Describe the emotion expressed in this image:  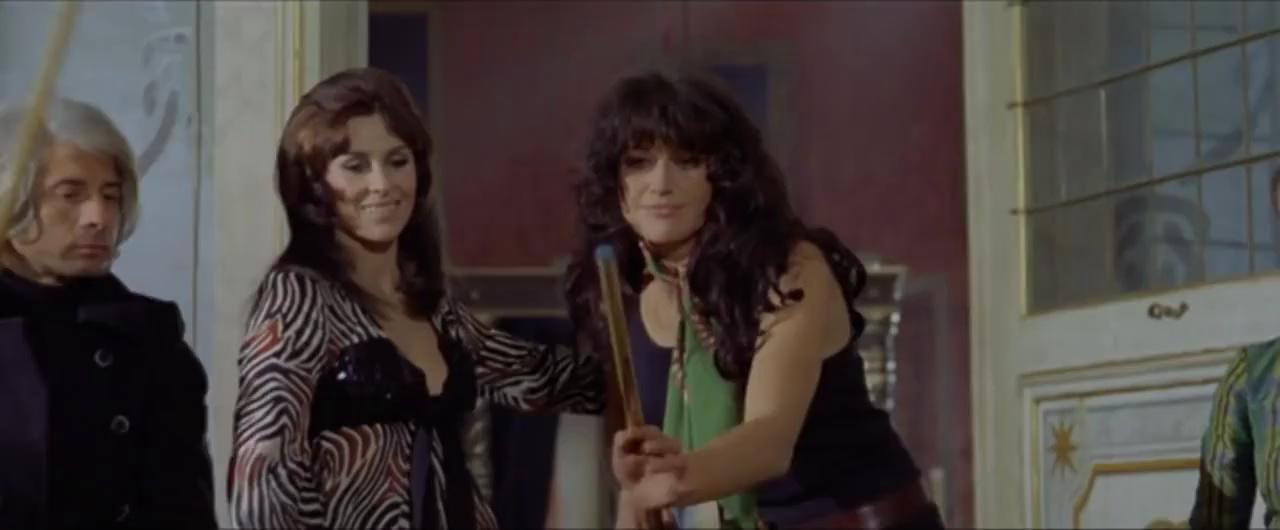
This person displays Fear, valence and arousal with low intensity.